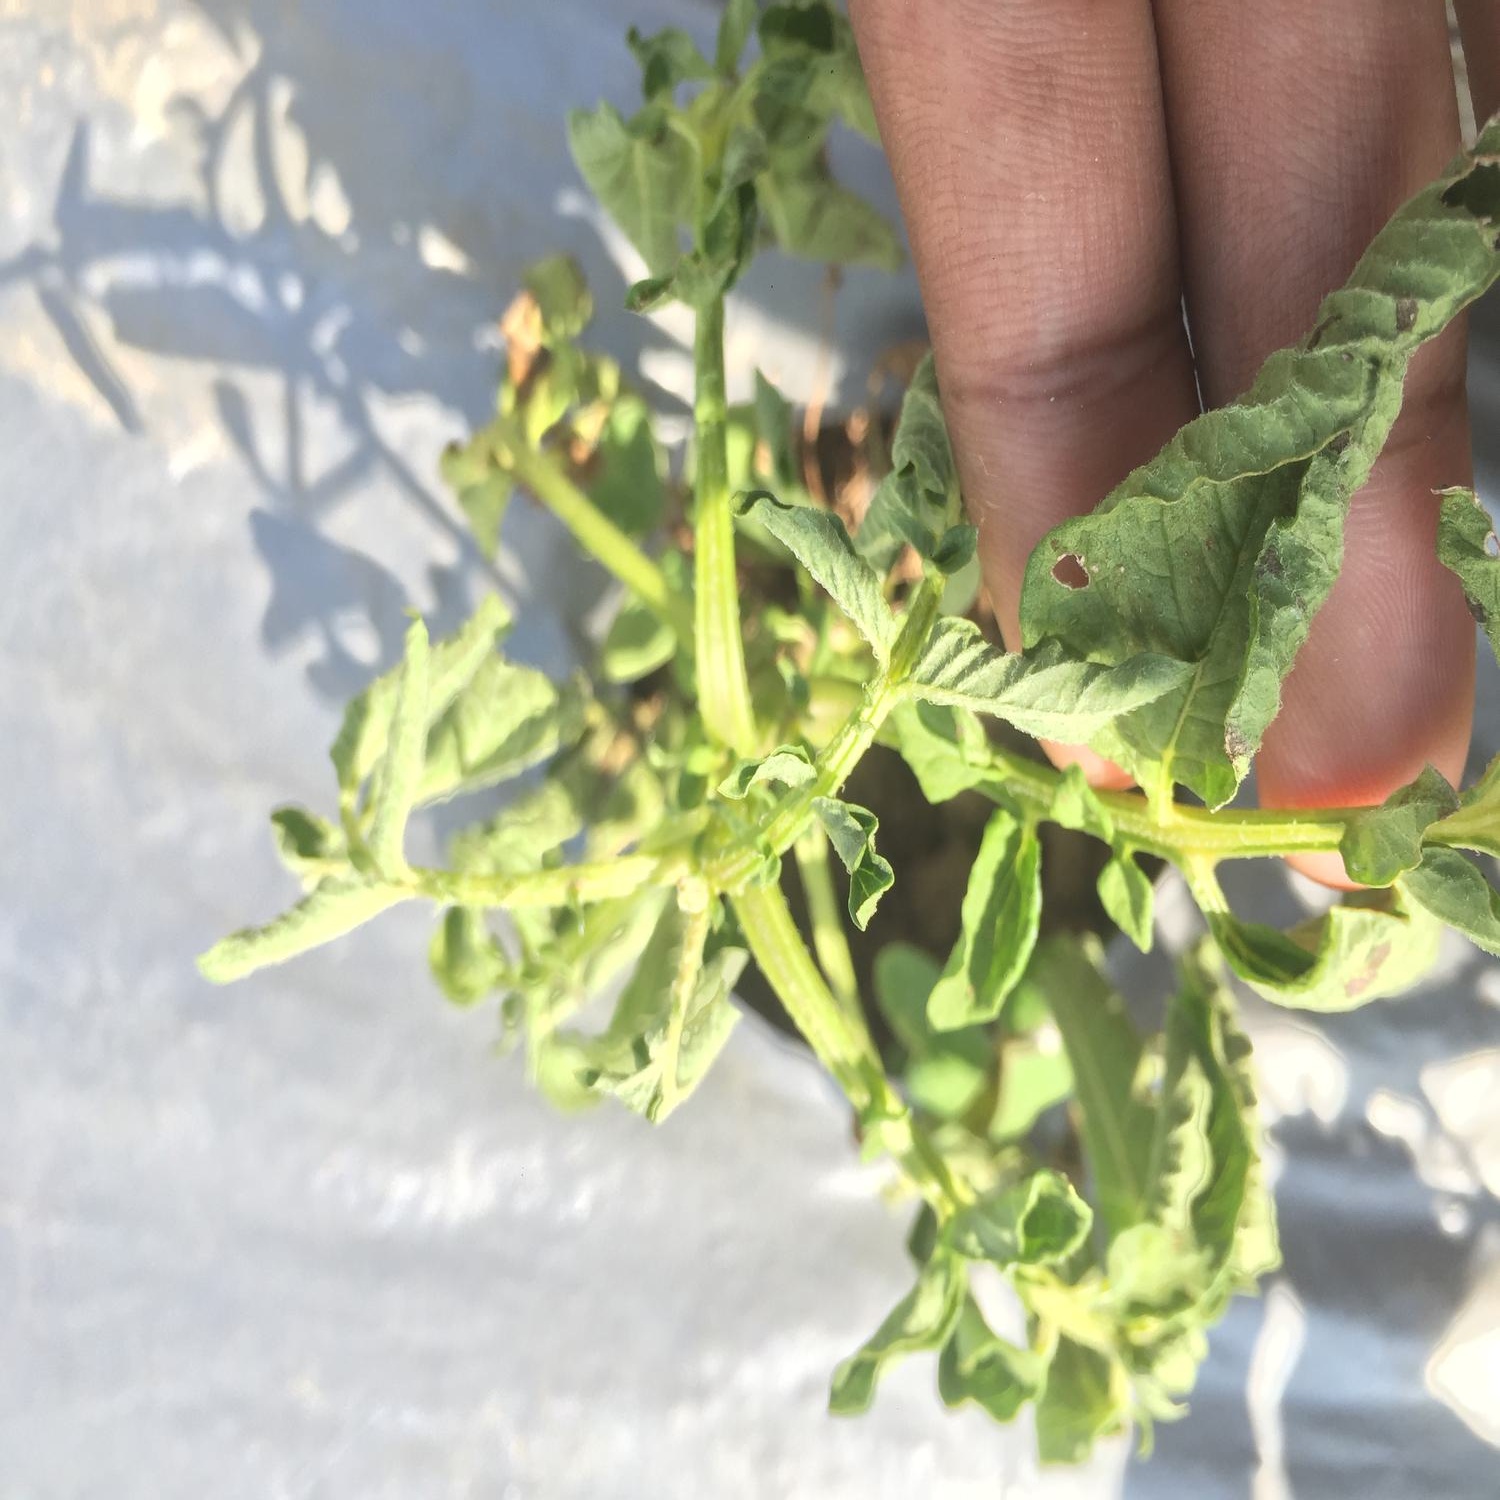
Etiqueta: Pudricion_Parda